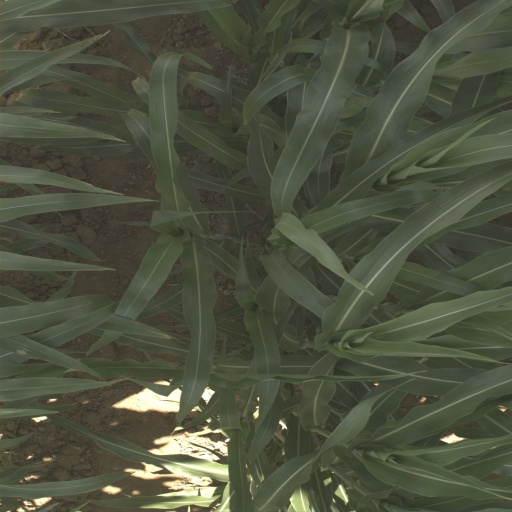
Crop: sorghum